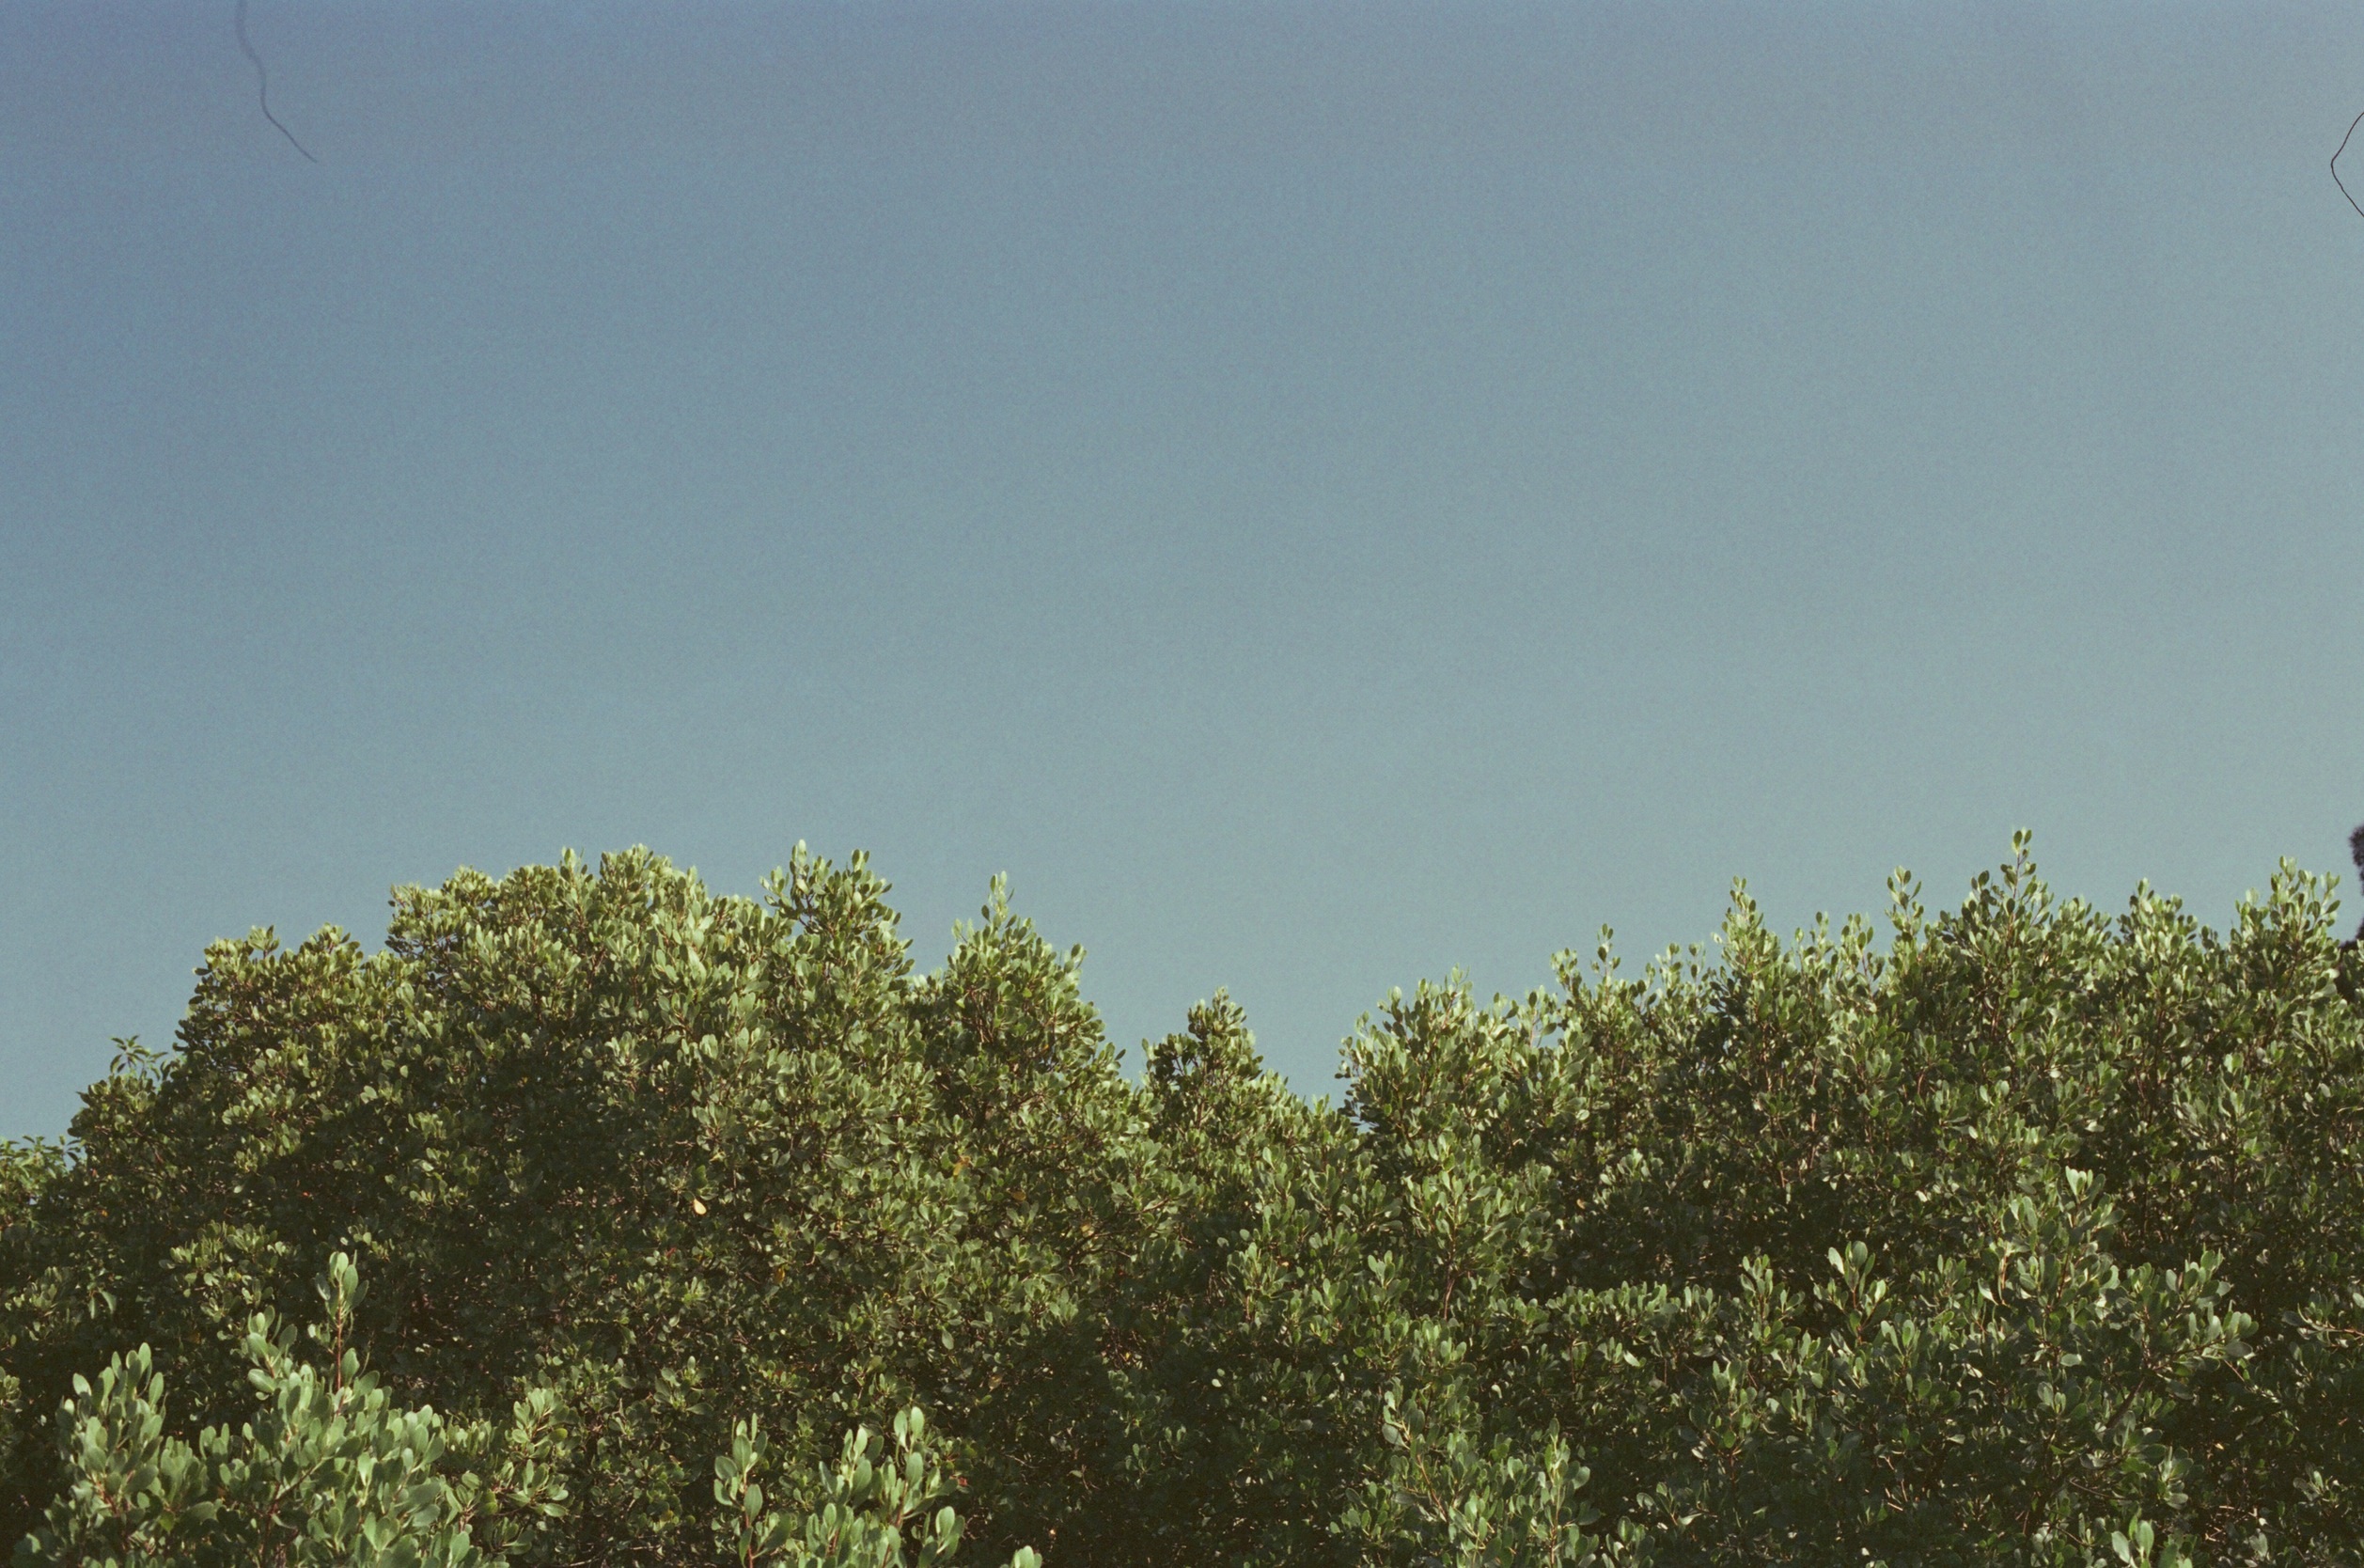
tree, nature, forest, outdoor, branch, plant, sky, field, meadow, sunlight, wind, summer, environment, spring, blue, season, trees, seasonal, ecosystem, woody plant